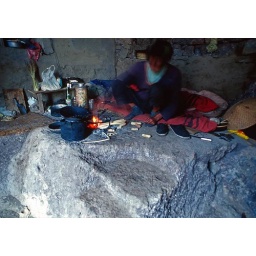
living in the stone house